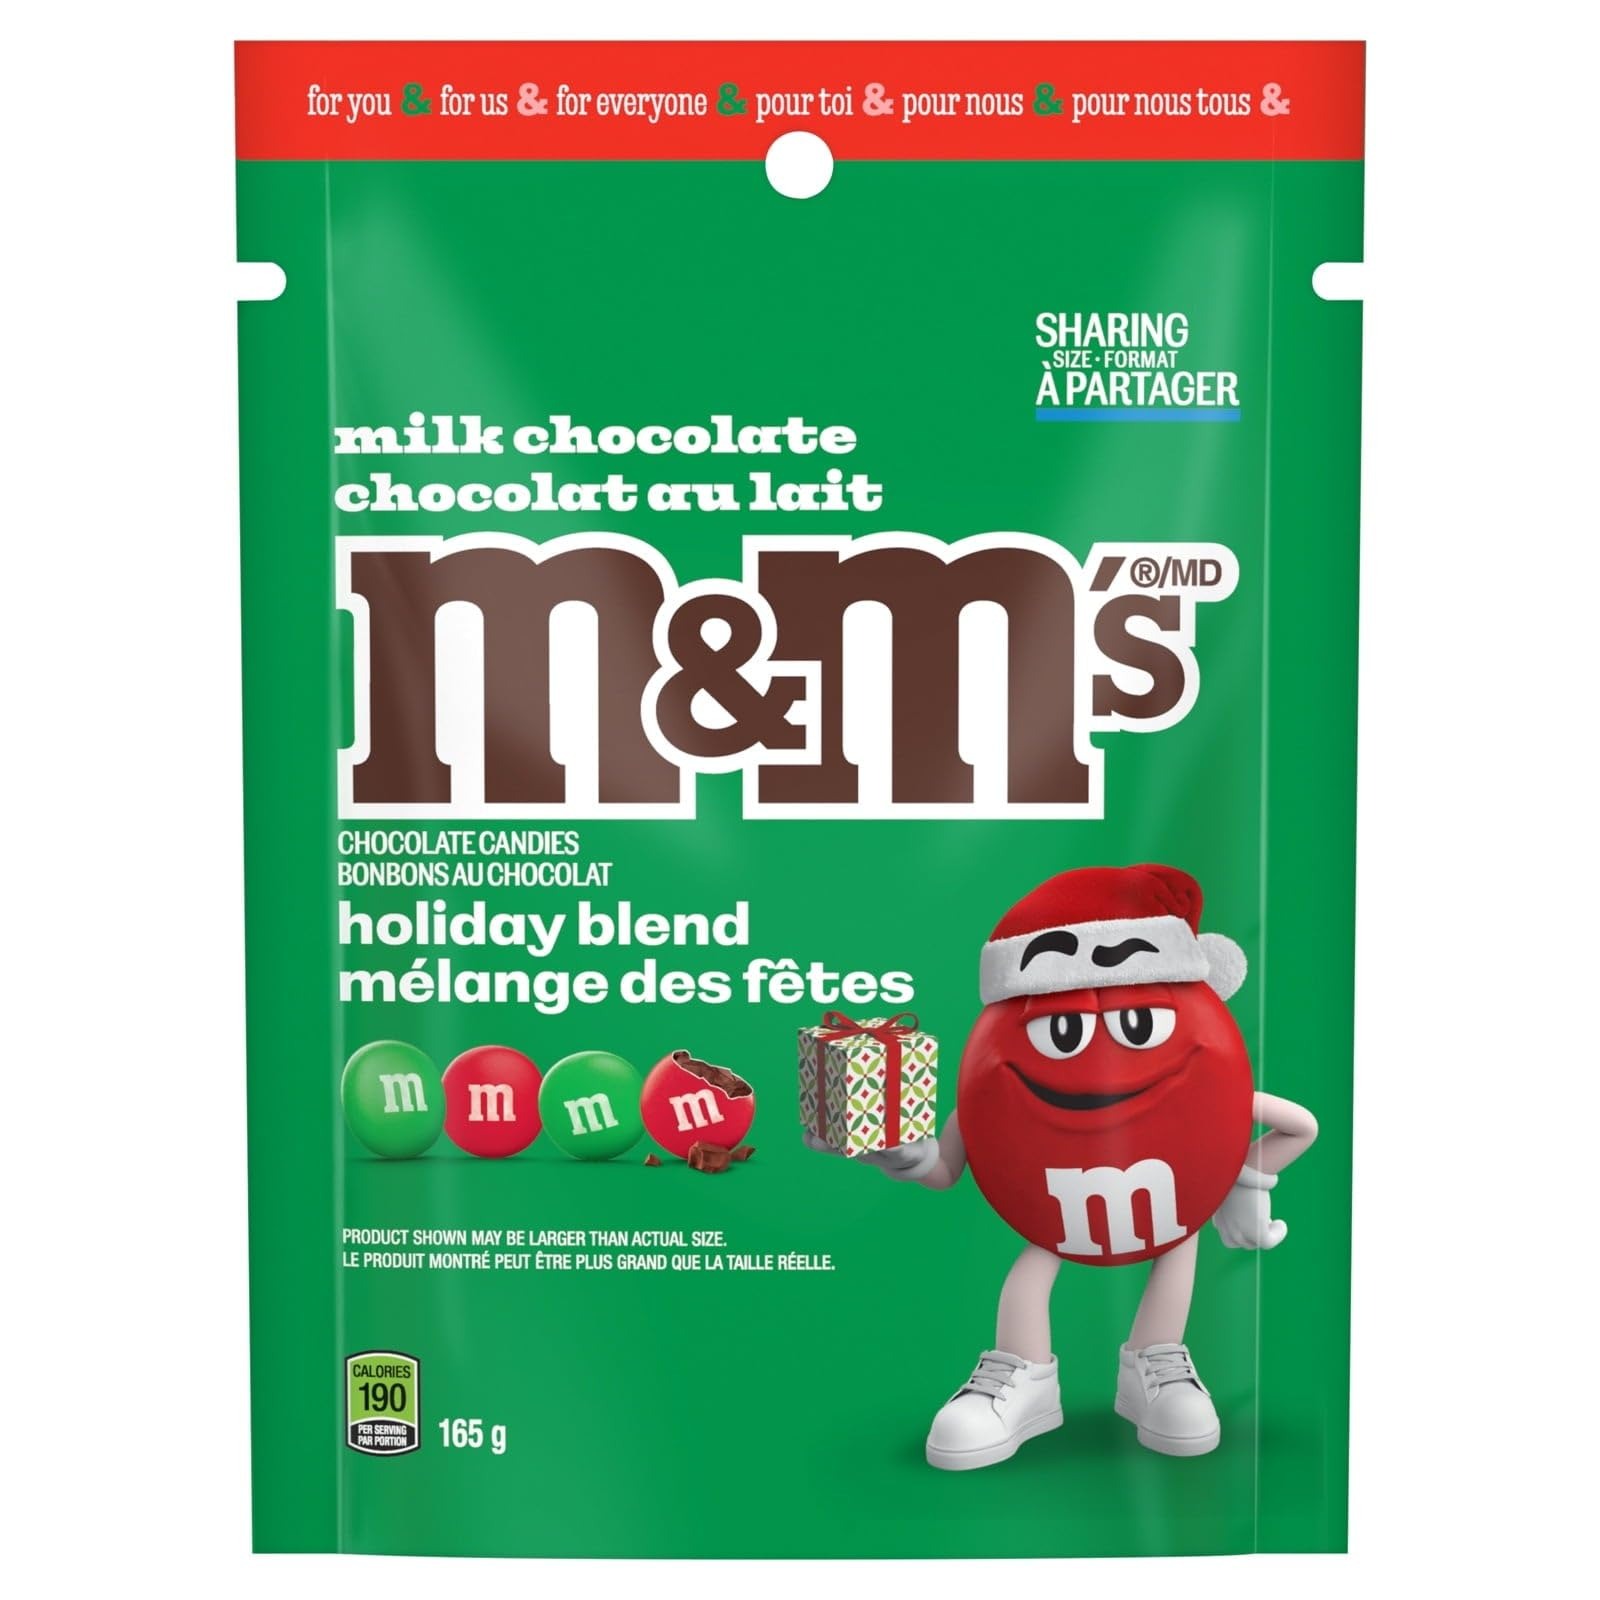
Item Name: Holiday Blend Milk Chocolate Candies, 165g/5.8 oz. Bag
Bullet Point 1: Dressed up in red &amp; green to celebrate the holiday season, M&amp;M'S Holiday Blend Chocolate Christmas Candy is a festive treat that's made with creamy milk chocolate and are coated in red and green shells.
Bullet Point 2: Whether served by themselves or baked into your favorite holiday cookies and desserts, this iconic candy adds seasonal fun to everything.&nbsp;Add a dash of color to candy dishes for guests to enjoy at holiday parties. Make them part of your Hot Cocoa Serving Station for some added sweetness plus a double chocolaty taste.
Bullet Point 3: Use them to fill stockings for your family to unwrap on Christmas morning or for a Secret Santa gift exchange at the office, everyone will be delighted to receive the M&amp;M'S Milk Chocolate Holiday Blend Candies.
Bullet Point 4: Give the gift of fun this holiday season when you treat your friends, family and coworkers to the M&amp;M'S Holiday Blend Milk Chocolate Candies. You can also use M&amp;M'S Holiday Blend Chocolate Candy in Christmas party goodie bags.
Bullet Point 5: If Christmas movies are part of your holiday season, why not add these bright chocolate candy bites to the experience? From candy buffets to decadent holiday desserts, make this holiday season even merrier with M;M'S Red ; Green Holiday Blend Candy.
Product Description: Whether served by themselves or baked into your favorite holiday cookies and desserts, this iconic candy adds seasonal fun to everything. Add a dash of color to candy dishes for guests to enjoy at holiday parties. Make them part of your Hot Cocoa Serving Station for some added sweetness plus a double chocolaty taste. Give the gift of fun this holiday season when you treat your friends, family and coworkers to the M&M'S Holiday Blend Milk Chocolate Candies. You can also use M&M'S Holiday Blend Chocolate Candy in Christmas party goodie bags. If Christmas movies are part of your holiday season, why not add these bright chocolate candy bites to the experience? From candy buffets to decadent holiday desserts, make this holiday season even merrier with M&M'S Red & Green Holiday Blend Candy. . .
Value: 5.8
Unit: Ounce

Price: 19.99